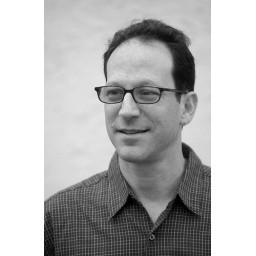
Three books ago's mugshot. I actually think I look better in black and white.